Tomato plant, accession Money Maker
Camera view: horizontal (90 deg, fisheye); turntable rotation: 180 degrees
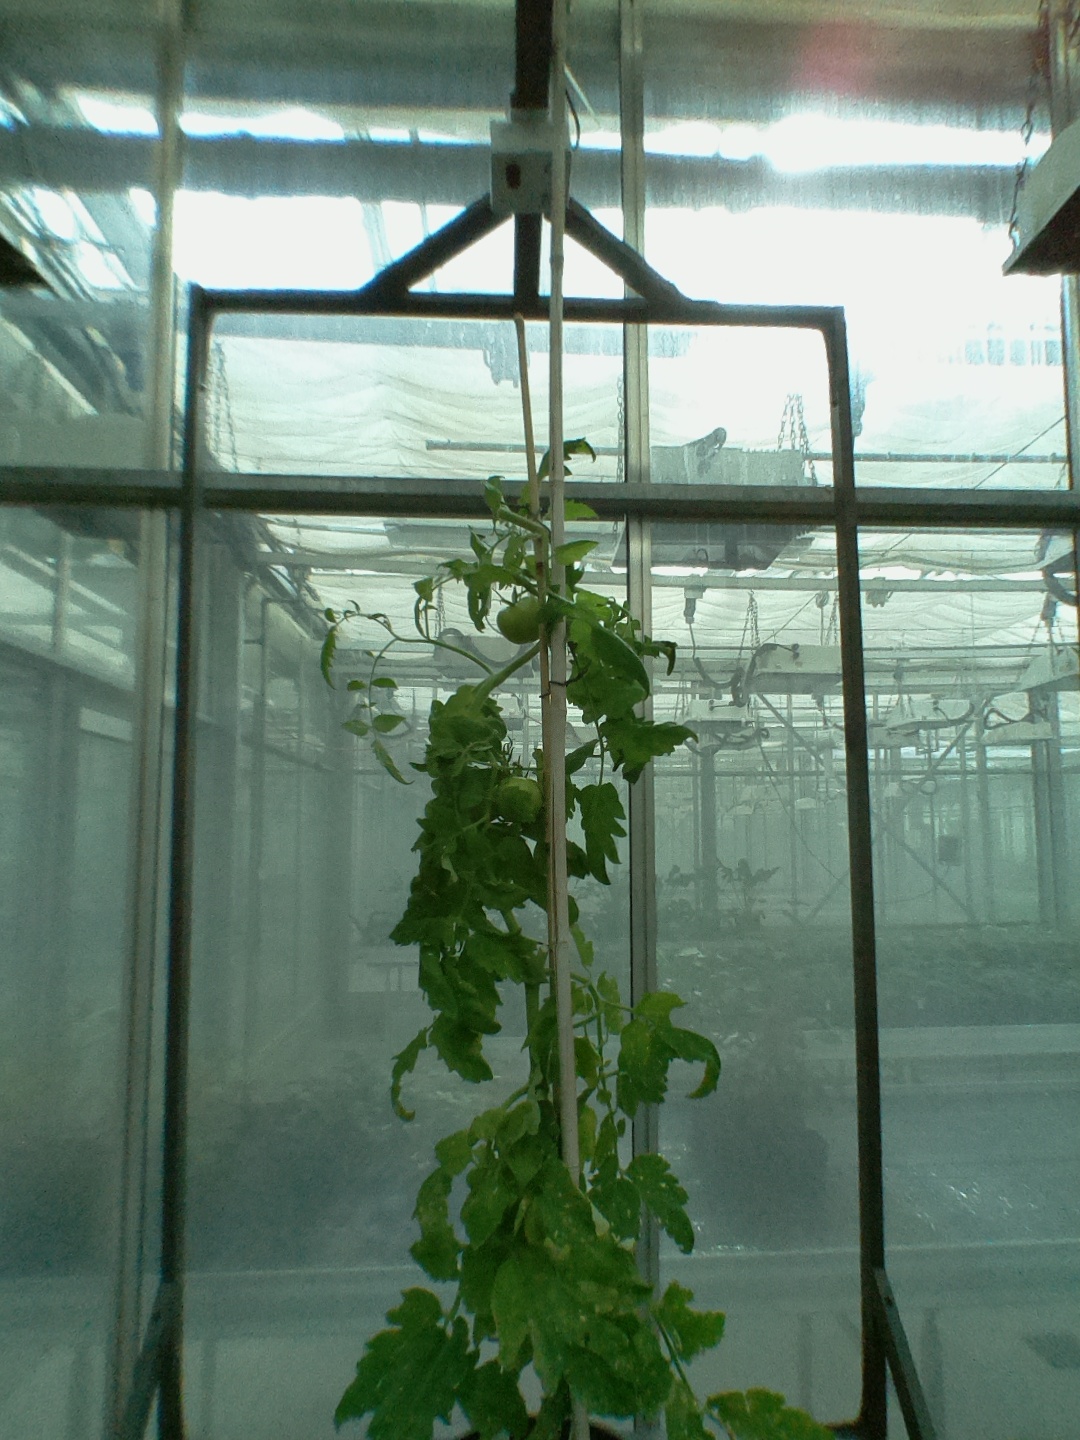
BBCH growth stage 77: 70%-80% of final fruit size